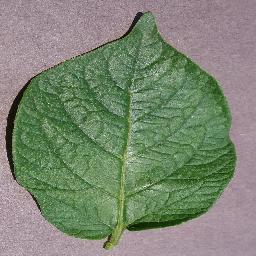
Etiqueta: Sana